Ny-Ålesund

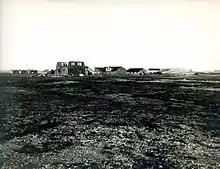
The town in the late 1910s

Sixty-four people stayed the first winter. They were supplemented from May 1918, bringing the summer population to 300. In the following years the town was gradually expanded with additional housing and work buildings. During the first years several names were in use for the settlement, including Kings Bay, Kingsbay and Brandal City. Ny-Ålesund came into use in the early 1920s and was soon the official name of the settlement. The mining was hit by two strikes in 1919, the first lasting from the summer to October, and the second from November to January 1920. Because of the ice, each year the shipping was limited from May through October. By 1919 the company had fallen into severe financial difficulties. A British take-over was waved off and instead state coal purchasing agreement, effectively subsidies, were enforced. By 1921 the men had started bringing their families, raising the female population to twenty-two and the child population to twenty-three. An improvised school was therefore taken into use.